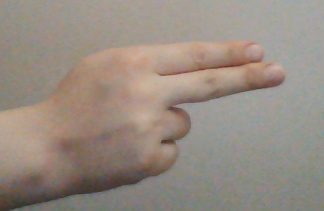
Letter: ain